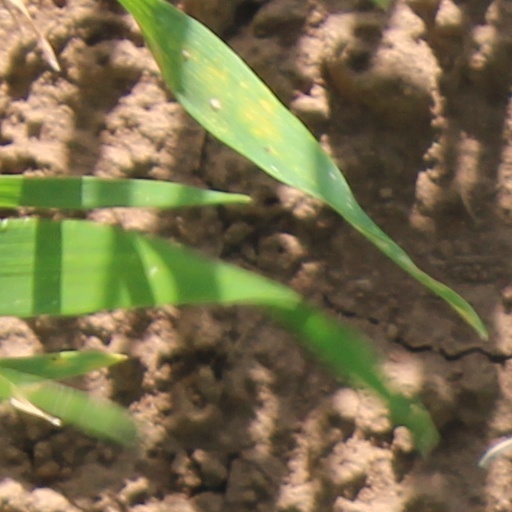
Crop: wheat